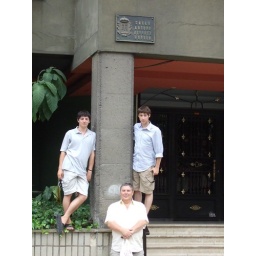
James, Peter and Mark in Oviedo underneath a road sign bearing the family name